Clara Vespermann

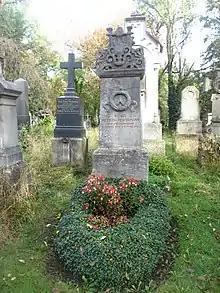
Klara Vespermann's grave at the Alter Südfriedhof in Munich

The gravesite of Klara Vespermann is located at the Alter Südfriedhof in Munich (Gravesite 18 - Row 14 - Place 11). .